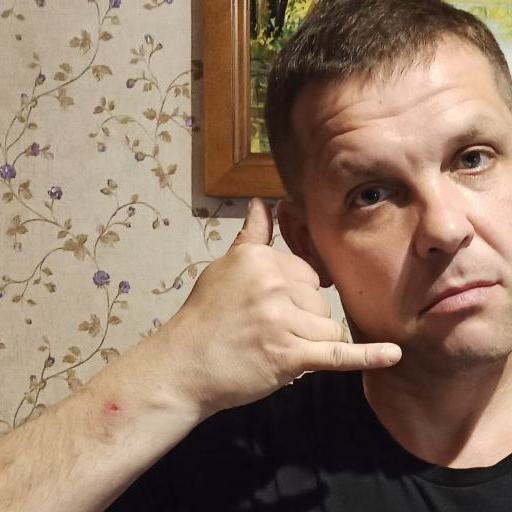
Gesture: call